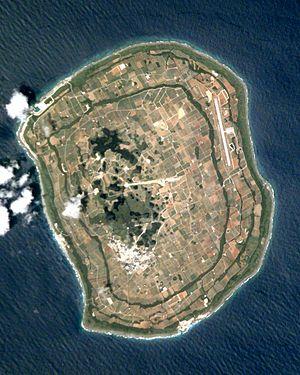
Minamidaitō-jima est une île de l'archipel Daitō dans l'archipel Nansei au Japon en mer des Philippines.